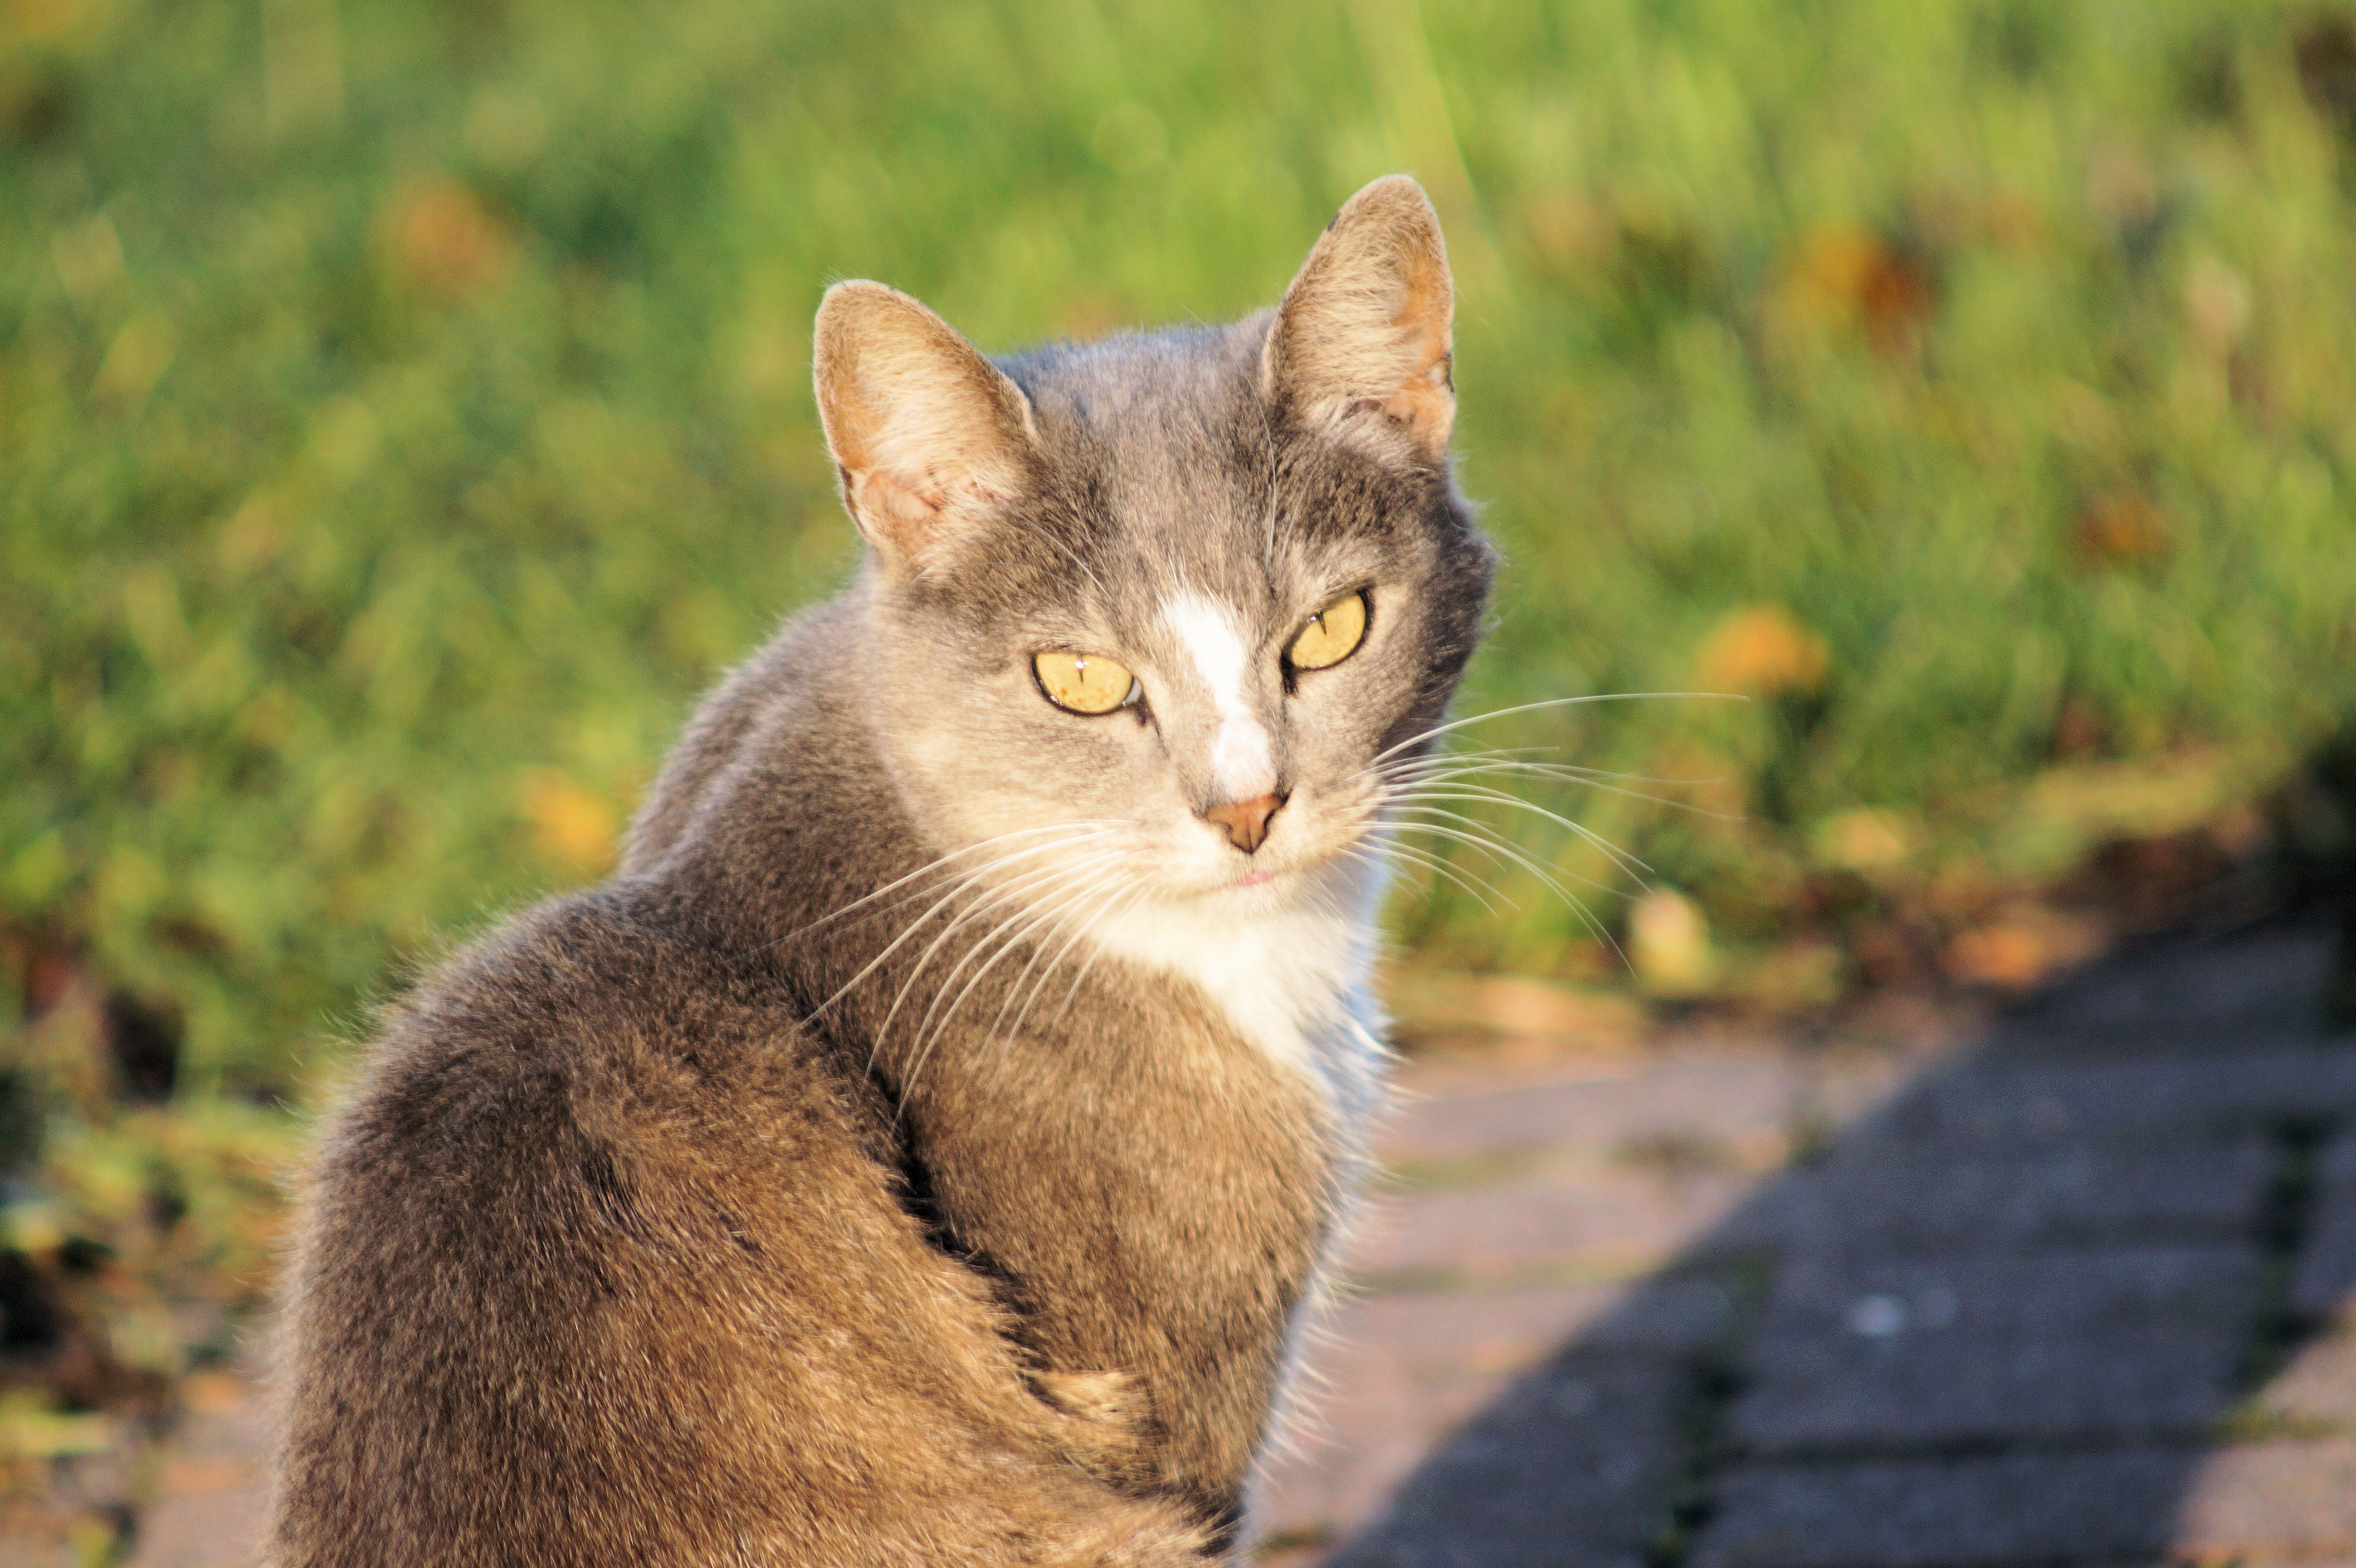
grass, wildlife, portrait, cat, mammal, close, fauna, whiskers, vertebrate, beautiful, mieze, curious, domestic cat, tabby cat, european shorthair, wild cat, small to medium sized cats, cat like mammal, domestic short haired cat, rusty spotted cat